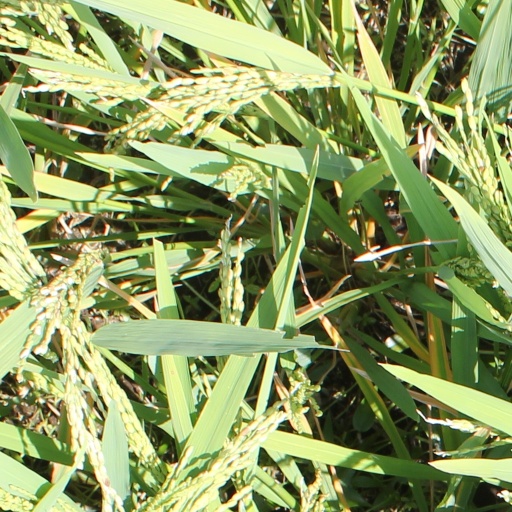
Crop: rice